Moldovan resistance during World War II

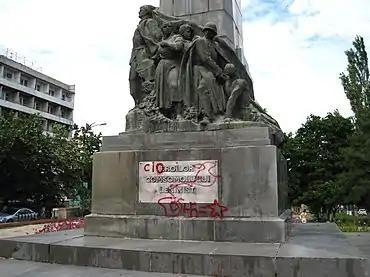
Monument to "Komsomol" resistance heroes in Chișinău, defaced by anti-communist graffiti

During spring and summer 1943, the Moldovan department of the Ukrainian partisan headquarters made successive attempts to establish direct communication with the MSSR underground. As most of these failed, the PCM Central Committee obtained the Central Headquarters's consent to send its freshly-trained partisan groups to the areas of activity of the Ukrainian detachments, thus enabling them to gain actual combat experience before deployment in the republic. Therefore, the PCM-coordinated Moldovan partisan formations were only active in Ukrainian and Byelorussian areas throughout 1943. Commandant Pyotr Vershigora, himself a native of Transnistria, recalls meeting Moldovan partisans in Polesia, near Lelchytsy. According to Frolov, these groups engaged in hit-and-run attacks on the "Wehrmacht", crossing the Horyn River during the Battle of Kursk.